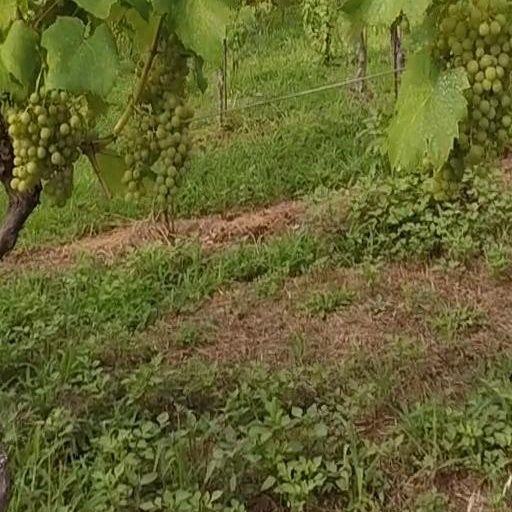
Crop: grape